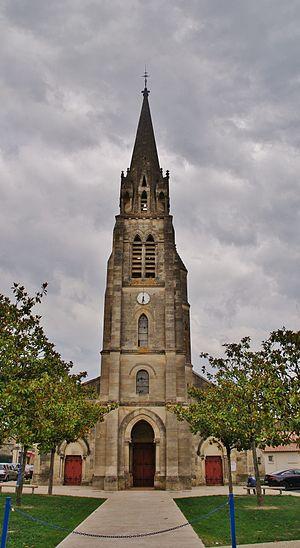
église St Medard
Saint-Médard-de-Guizières est une commune du Sud-Ouest de la France, située dans le département de la Gironde, en région Nouvelle-Aquitaine.